Class Act (British TV series)

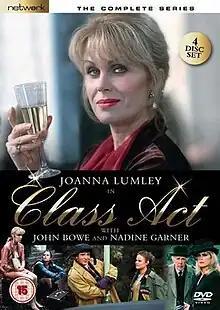

Class Act is a British comedy-drama series produced by Verity Lambert. The series was broadcast by ITV, and ran for two series from 7 April 1994 to 19 October 1995. It starred Joanna Lumley, Nadine Garner, James Gaddas, Richard Vernon and John Bowe.